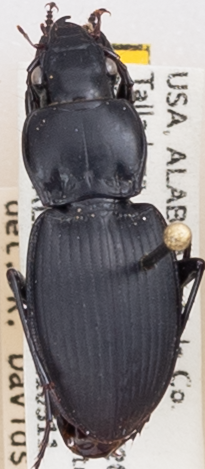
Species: Cyclotrachelus convivus
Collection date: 2021-05-11
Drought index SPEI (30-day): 1.16
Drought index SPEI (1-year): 0.922
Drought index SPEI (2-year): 1.69